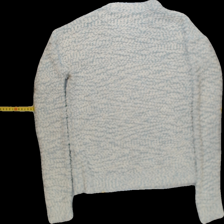
View: back
Type: Sweater
Category: Ladies
Brand: Vila
Colors: White, Blue
Material: 100%acrylic
Cut: Regular, C-collar
Size: S
Season: All
Trend: No trend
Stains: Yes
Price range: <50
Recommended usage: Export